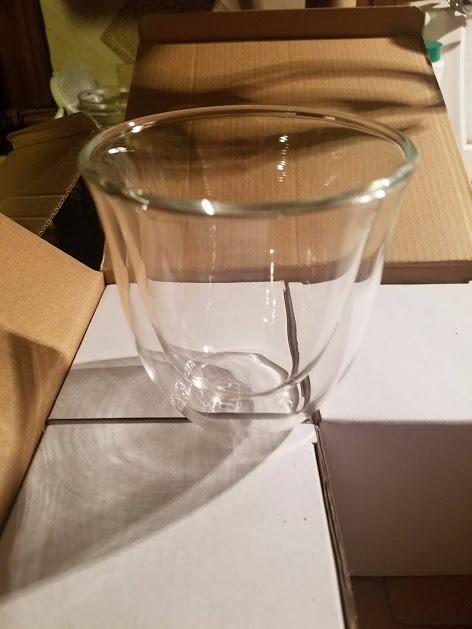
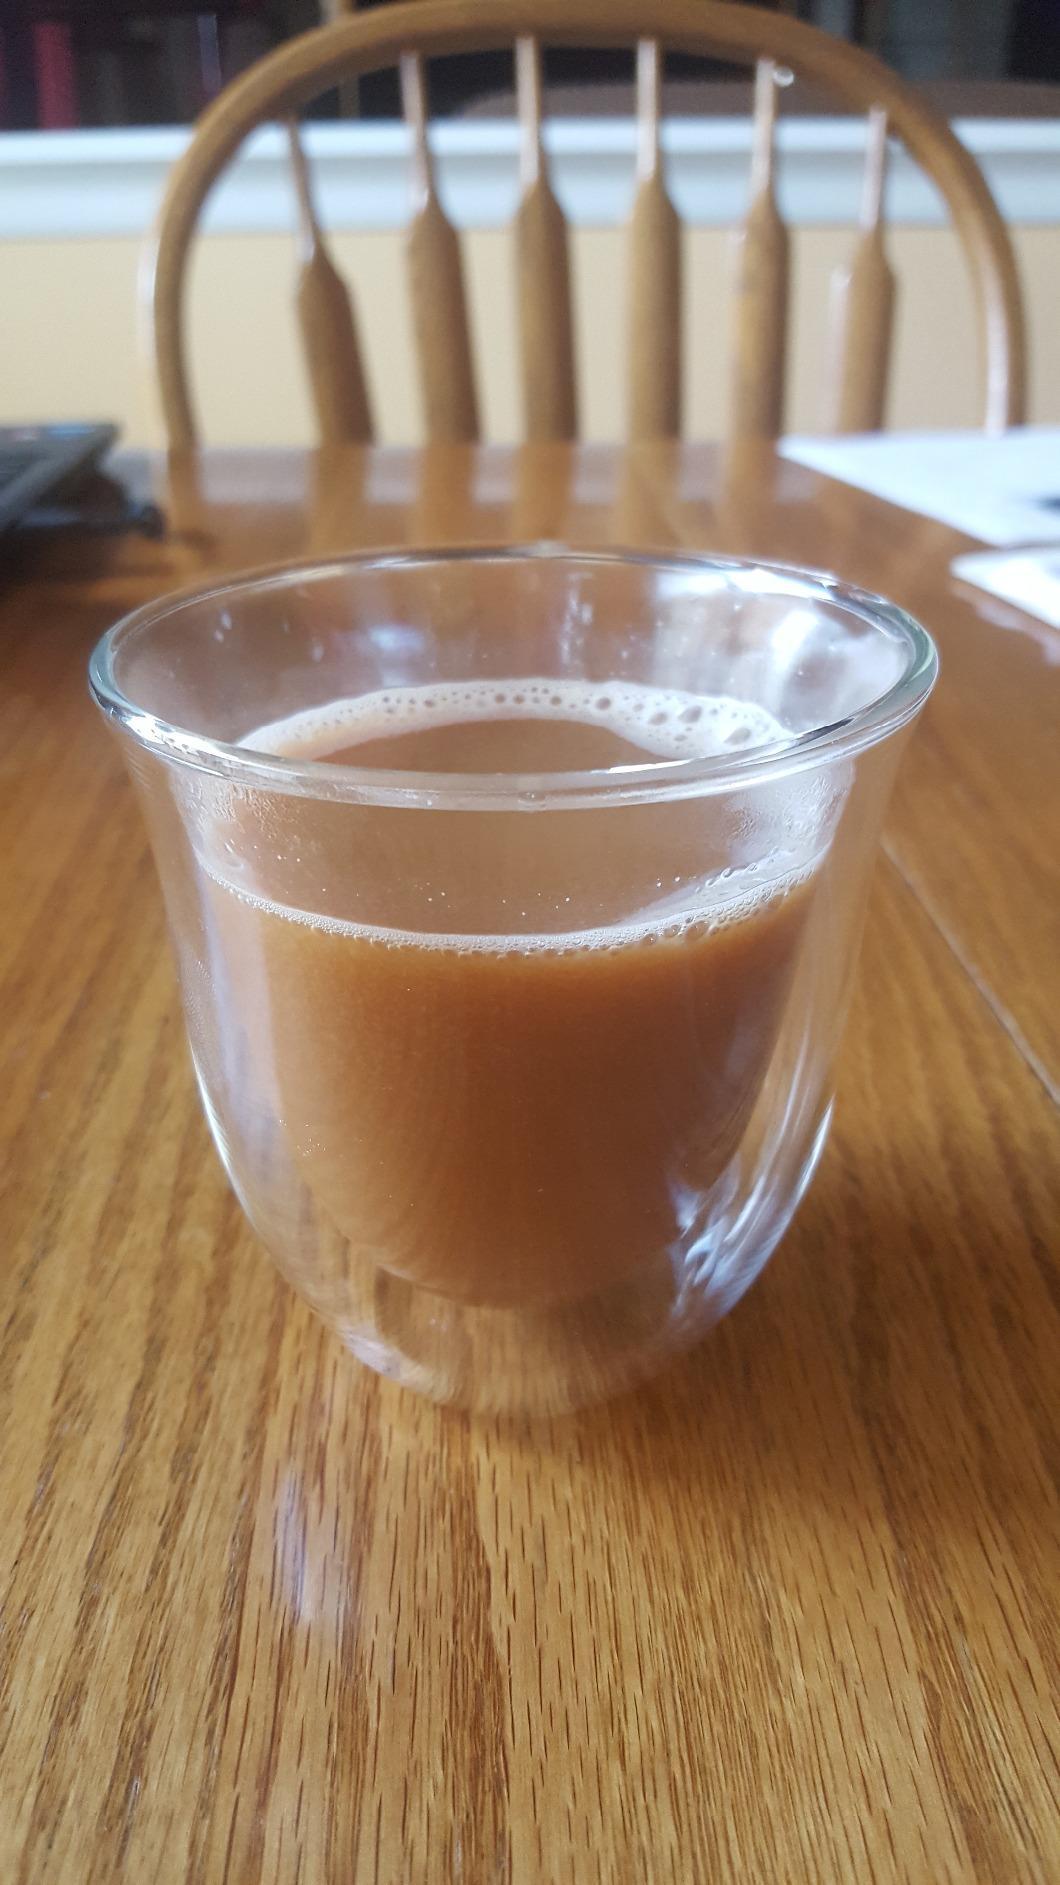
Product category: items_mug
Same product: yes